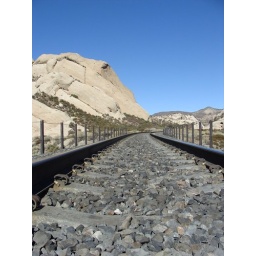
just off the 138 near the mormon rocks looking east down the railroad tracks